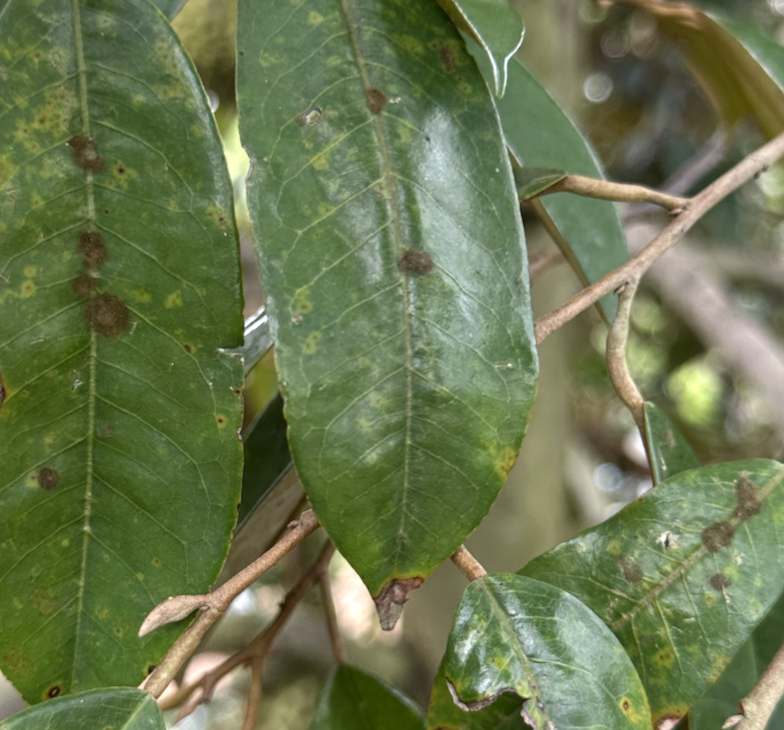
Label: stem_blight